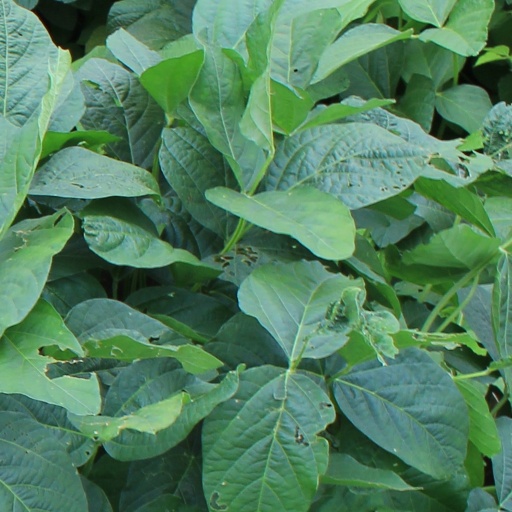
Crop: soybean